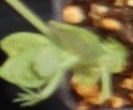
Label: Field Pea